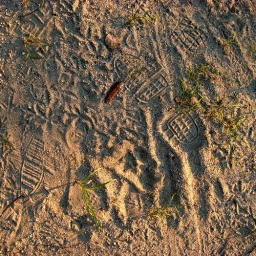
The breakdown of the user in the park is birds 75%, human 18%, bicycle 5%, and the cat 2%.